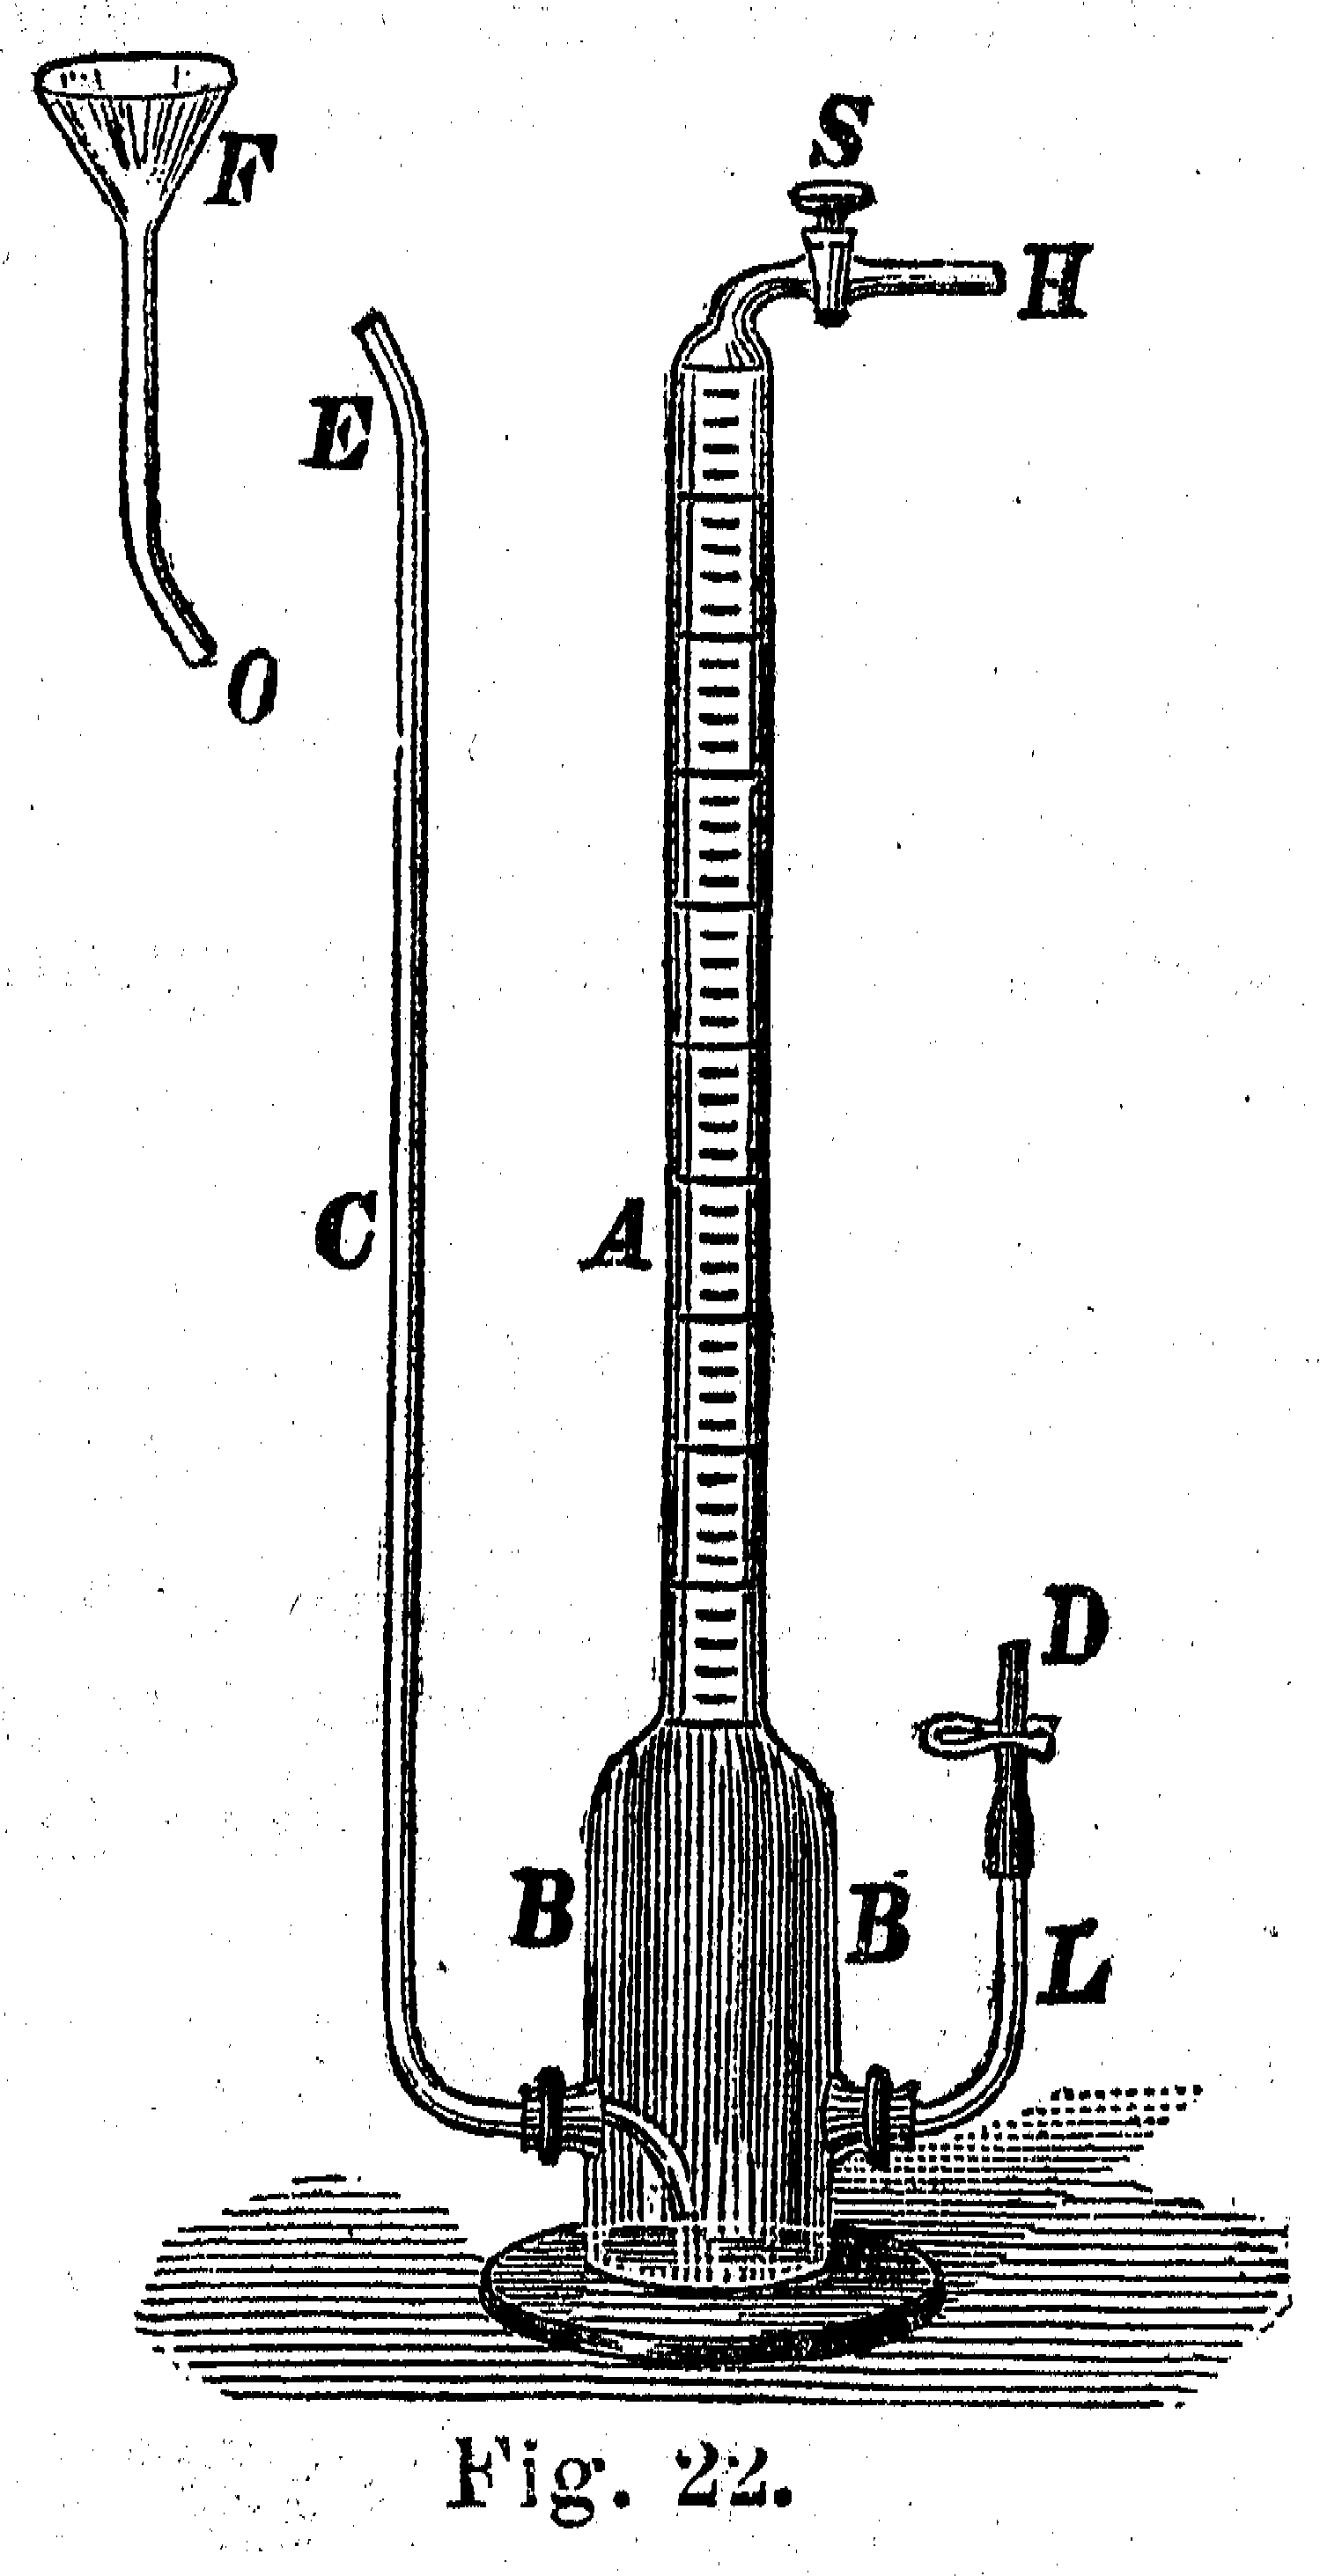
Custom apparatus commissioned by the author (P. E. Alessandri) to the Zambelli firm in Turin (Italy) to collect measurable volumes of gas. The apparatus is composed of a graduated cylinder A, wider at the bottom with two openings B and, monochrome black-and-white photograph
Specialty: lab-equipment